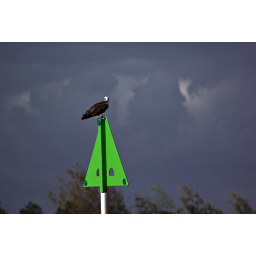
Sitting on a boating sign in the Maroochy river